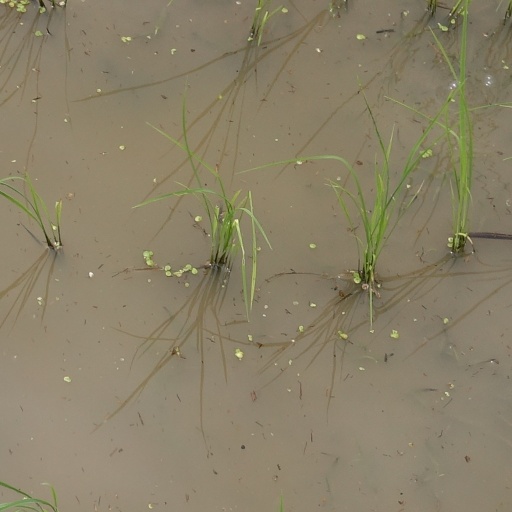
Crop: rice